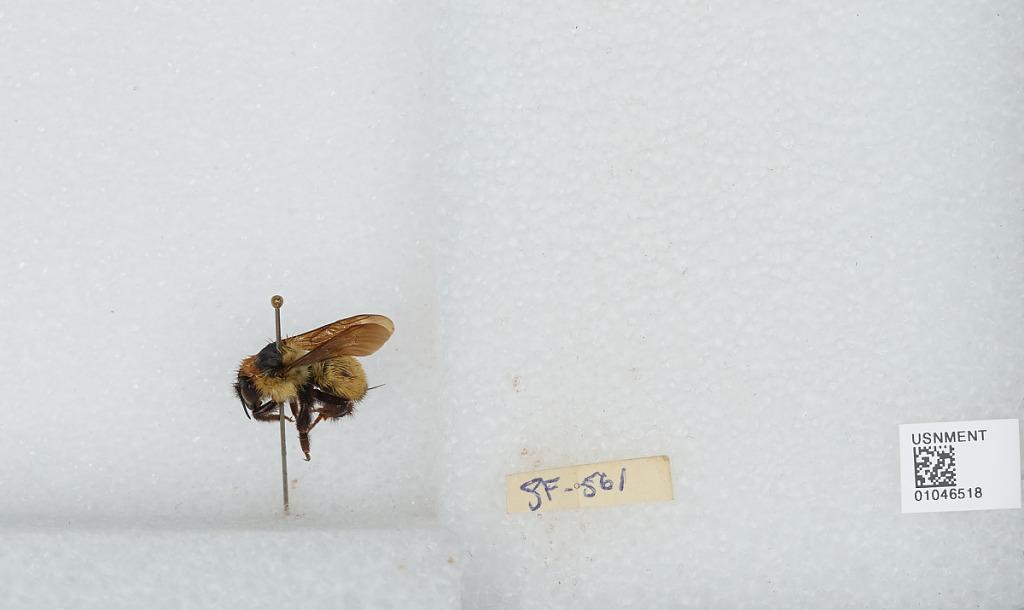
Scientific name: Bombus sp.